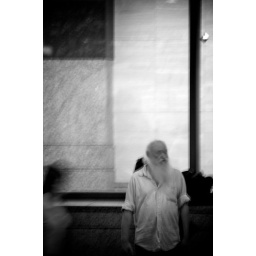
This man was standing in front of the train station.